Romanesque art

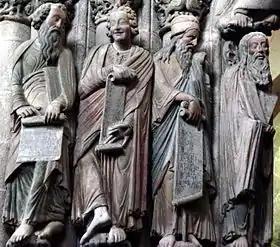
Pórtico da Gloria, Santiago Cathedral. The colouring once common to much Romanesque sculpture has been preserved.

The purpose of the sculptural schemes was to convey a message that the Christian believer should recognize wrongdoing, repent and be redeemed. The Last Judgement reminds the believer to repent. The carved or painted Crucifix, displayed prominently within the church, reminds the sinner of redemption.